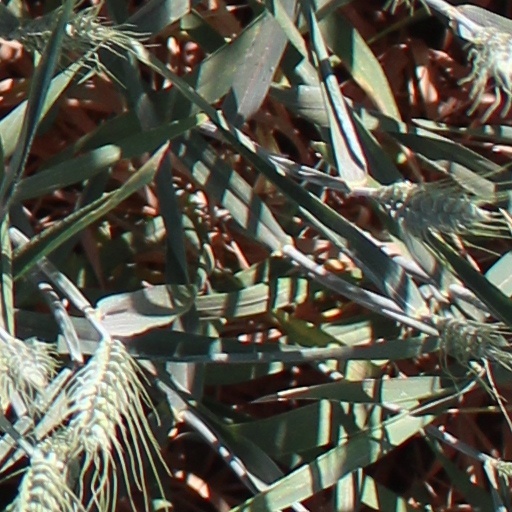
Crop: wheat